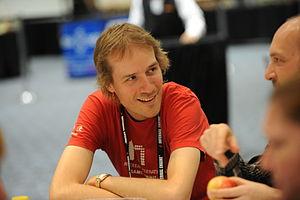
Jason Rohrer à la Game Developers Conference en 2011 (deuxième jour).
Jason Rohrer est un programmeur, écrivain, musicien et concepteur de jeux vidéo américain né en 1977. Il publie la plupart de ses travaux sous la licence publique générale GNU ou bien directement dans le domaine public. C'est un adepte du mode de vie de la simplicité volontaire. Il est surtout reconnu pour ses jeux très courts dans lesquels il tente de démontrer que le jeu vidéo peut être un art en utilisant des mécanismes de jouabilité simples pour exprimer des idées et émotions profondes.